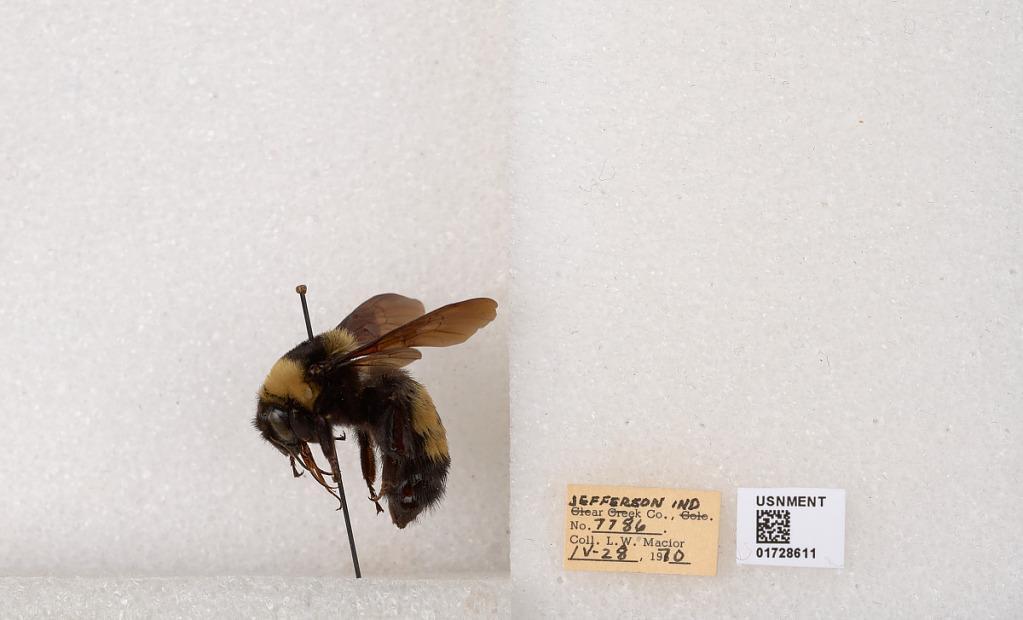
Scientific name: Bombus (Bombus) nevadensis auricormus
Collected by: L. Macior
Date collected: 1970-4-28
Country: United States
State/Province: Indiana
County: Jefferson
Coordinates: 38.7858, -85.4386